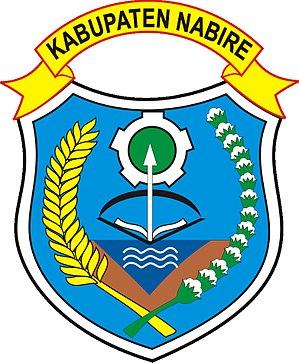
Le kabupaten de Nabire, en indonésien Kabupaten Nabire, est un kabupaten de la province de Papouasie en Indonésie. Il est situé partie ouest de la province.